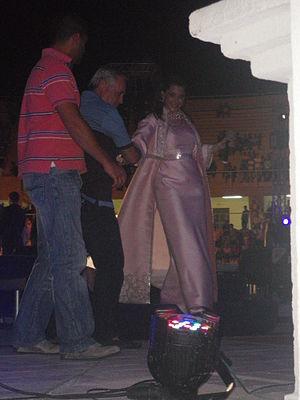
La chanteuse libanaise Magida el-Roumi au Festival international de Timgad en Algeria.
Le festival international de musique de Timgad, est un festival culturel annuel place parmi les rendez-vous culturels et artistiques de premier catégorie, dans la wilaya de Batna et en Algérie.